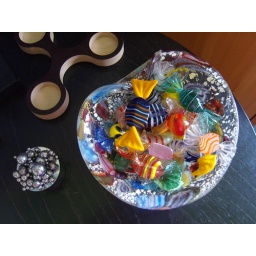
Glass sweeties in my grandmother's Murano glass bowl from the 60s.